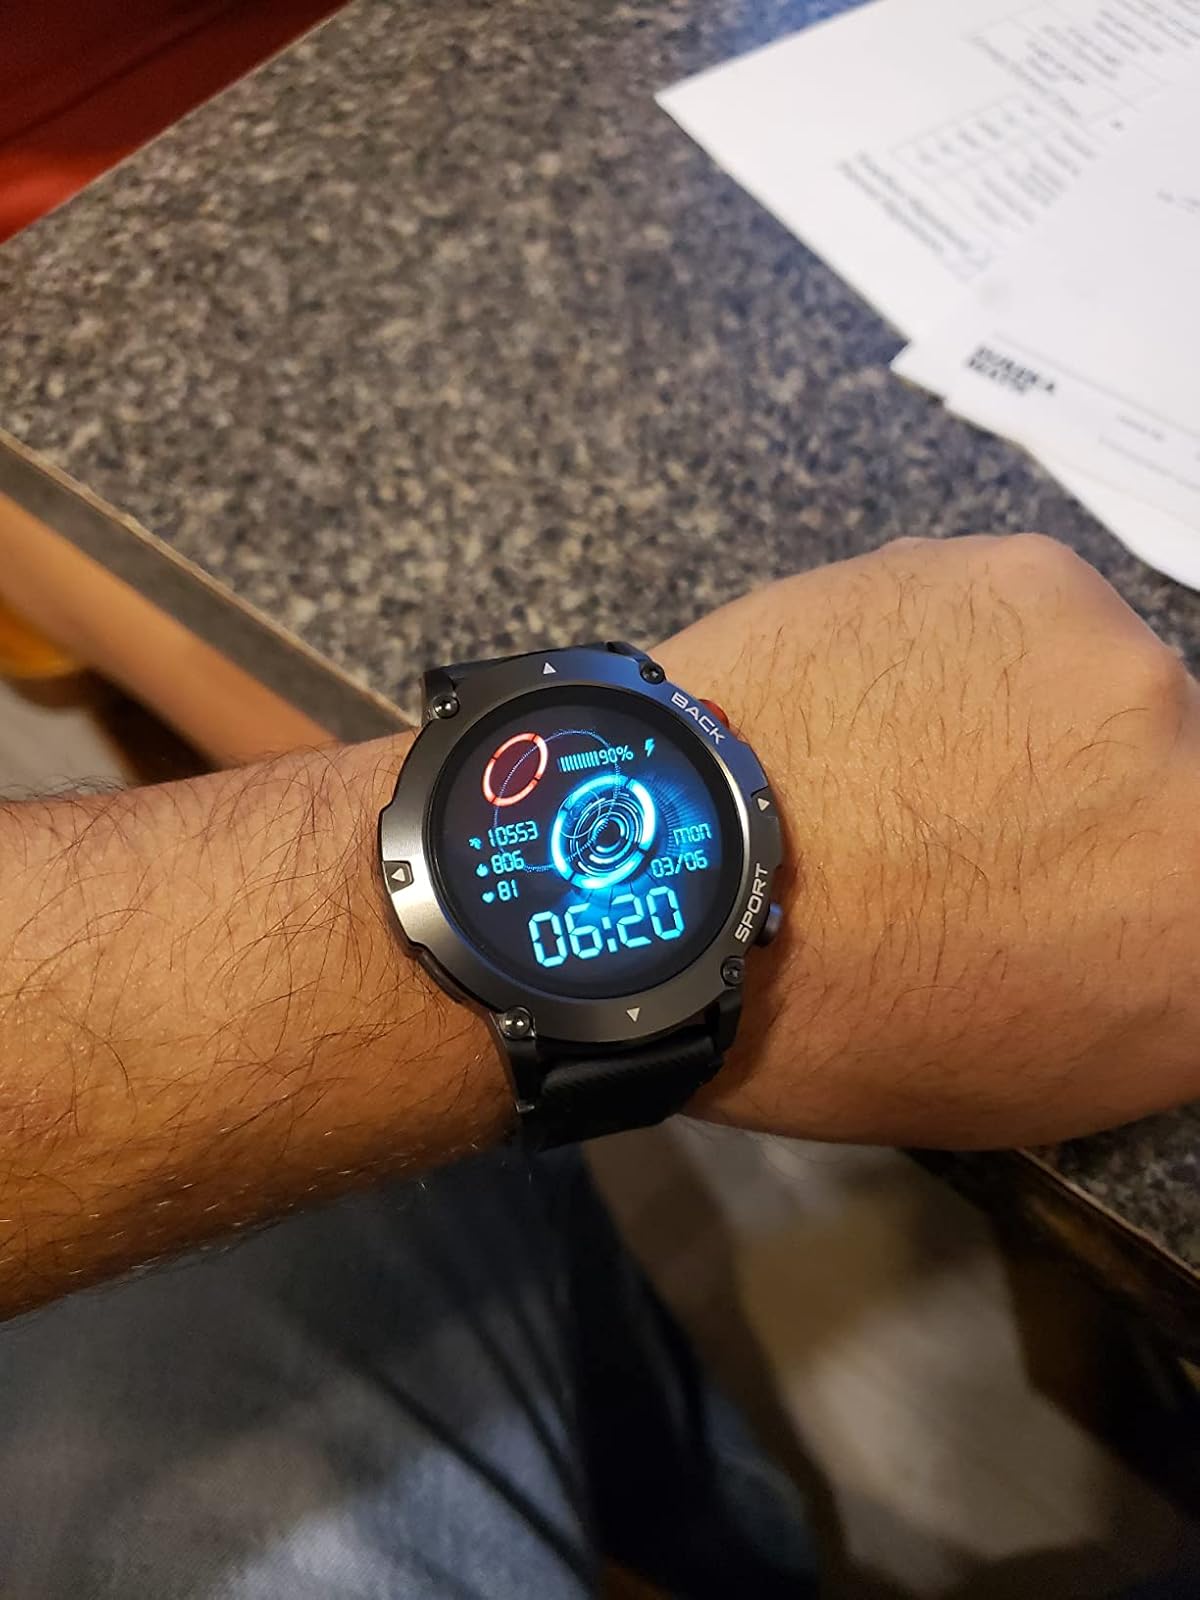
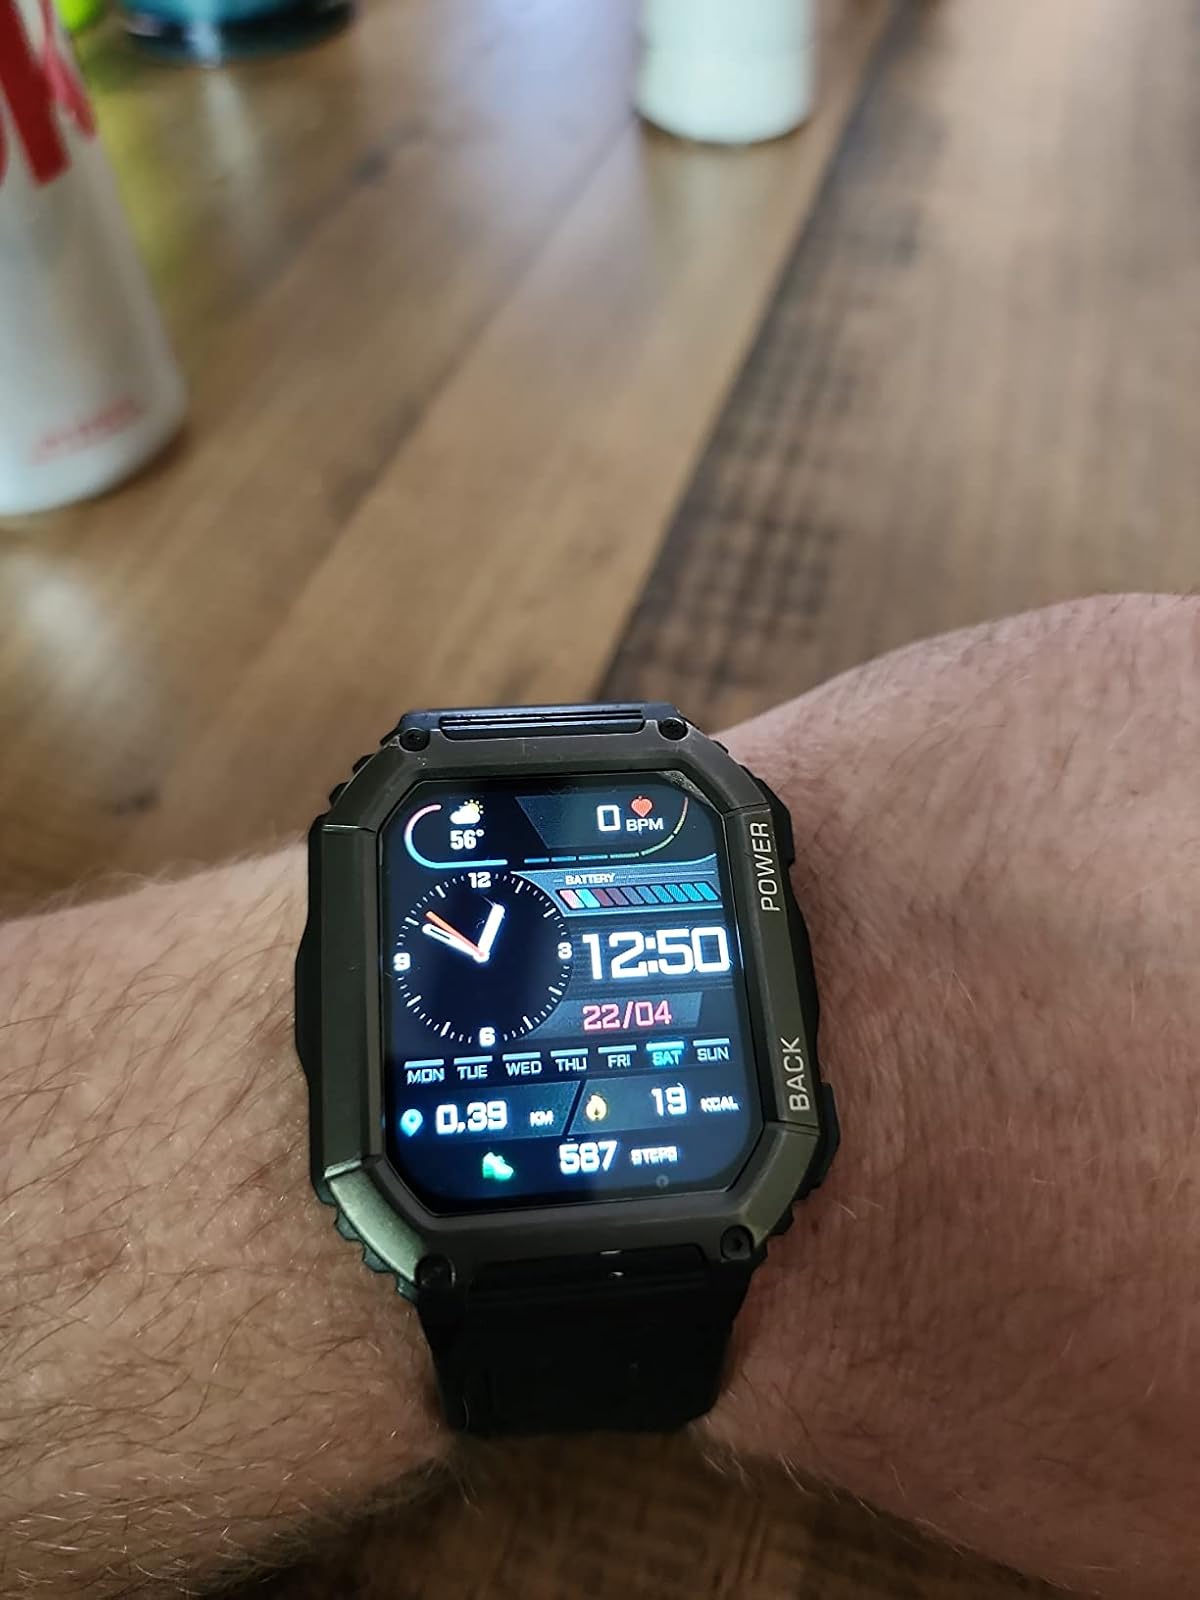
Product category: smartwatch
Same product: no